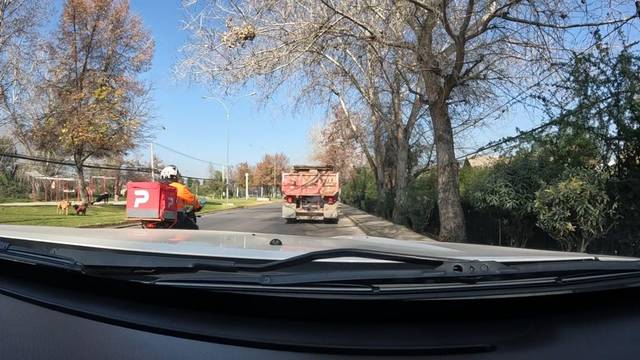
Region: Chile
Coordinates: -33.483, -70.558